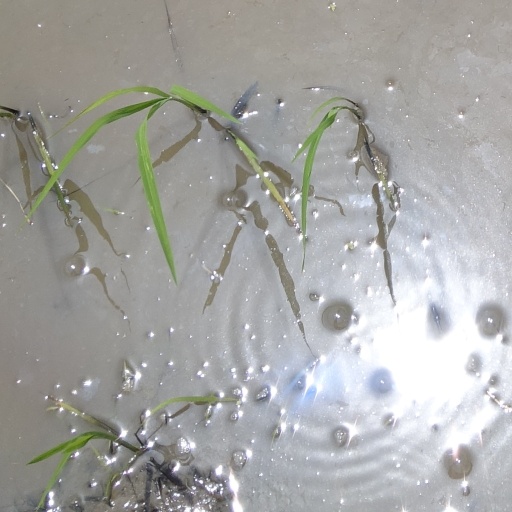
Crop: rice